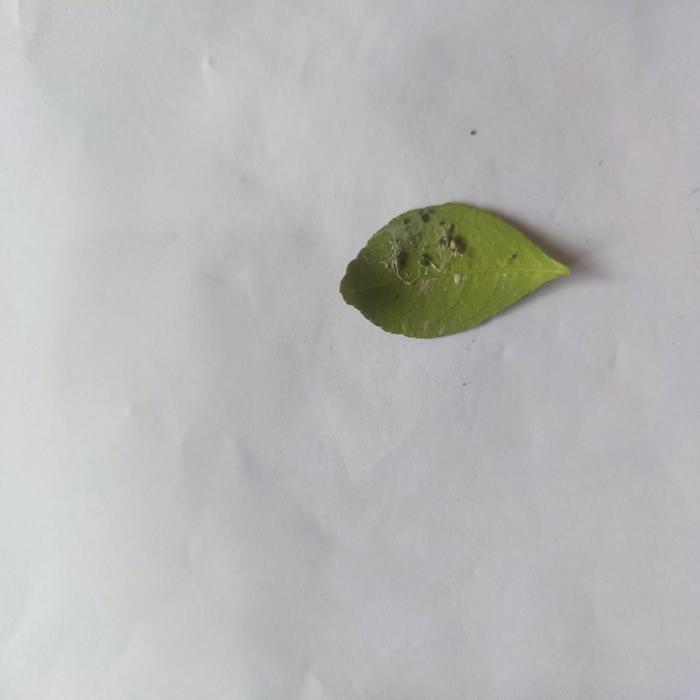
Crop: Lemon
Leaf condition: Sooty_Mold